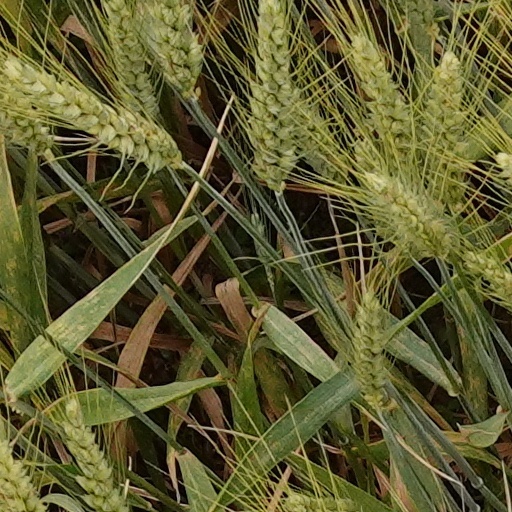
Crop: wheat